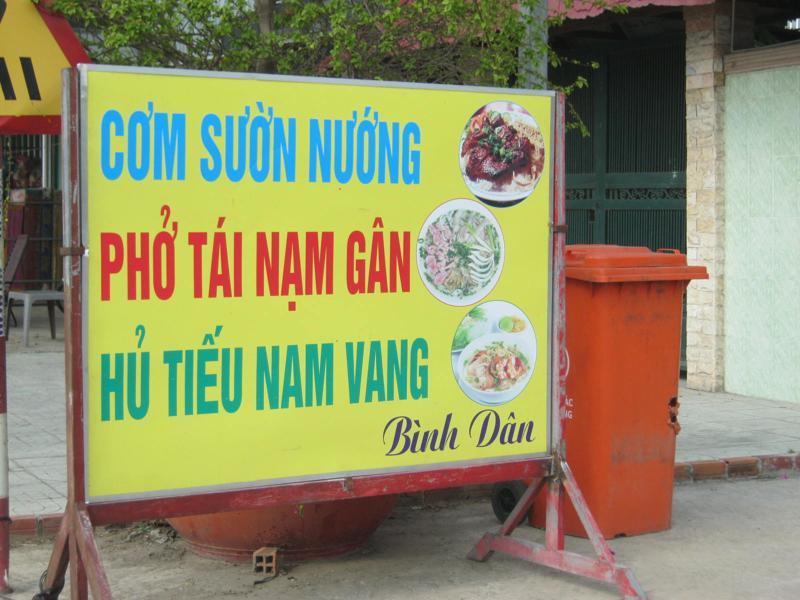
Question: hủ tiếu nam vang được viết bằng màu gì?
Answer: bằng màu xanh lá